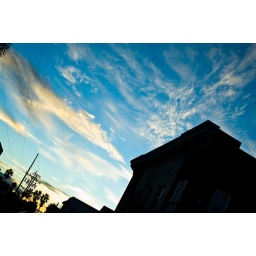
The sky above my building is way whoa.